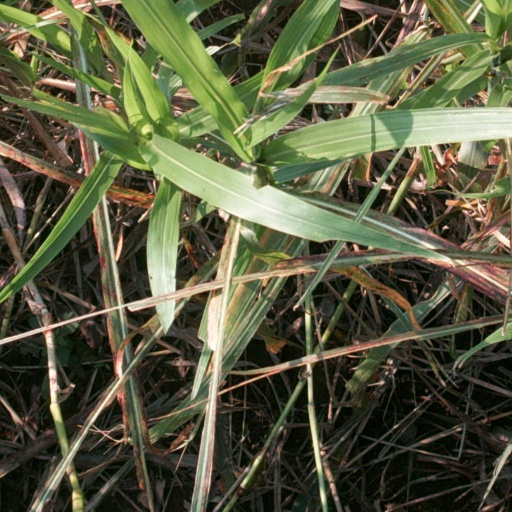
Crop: sorghum